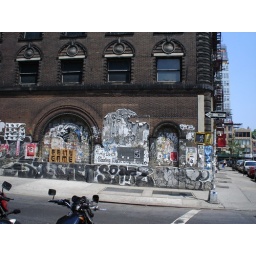
huge street art wall in soho.